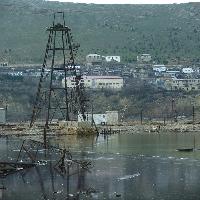
Weather: cloudy or overcast